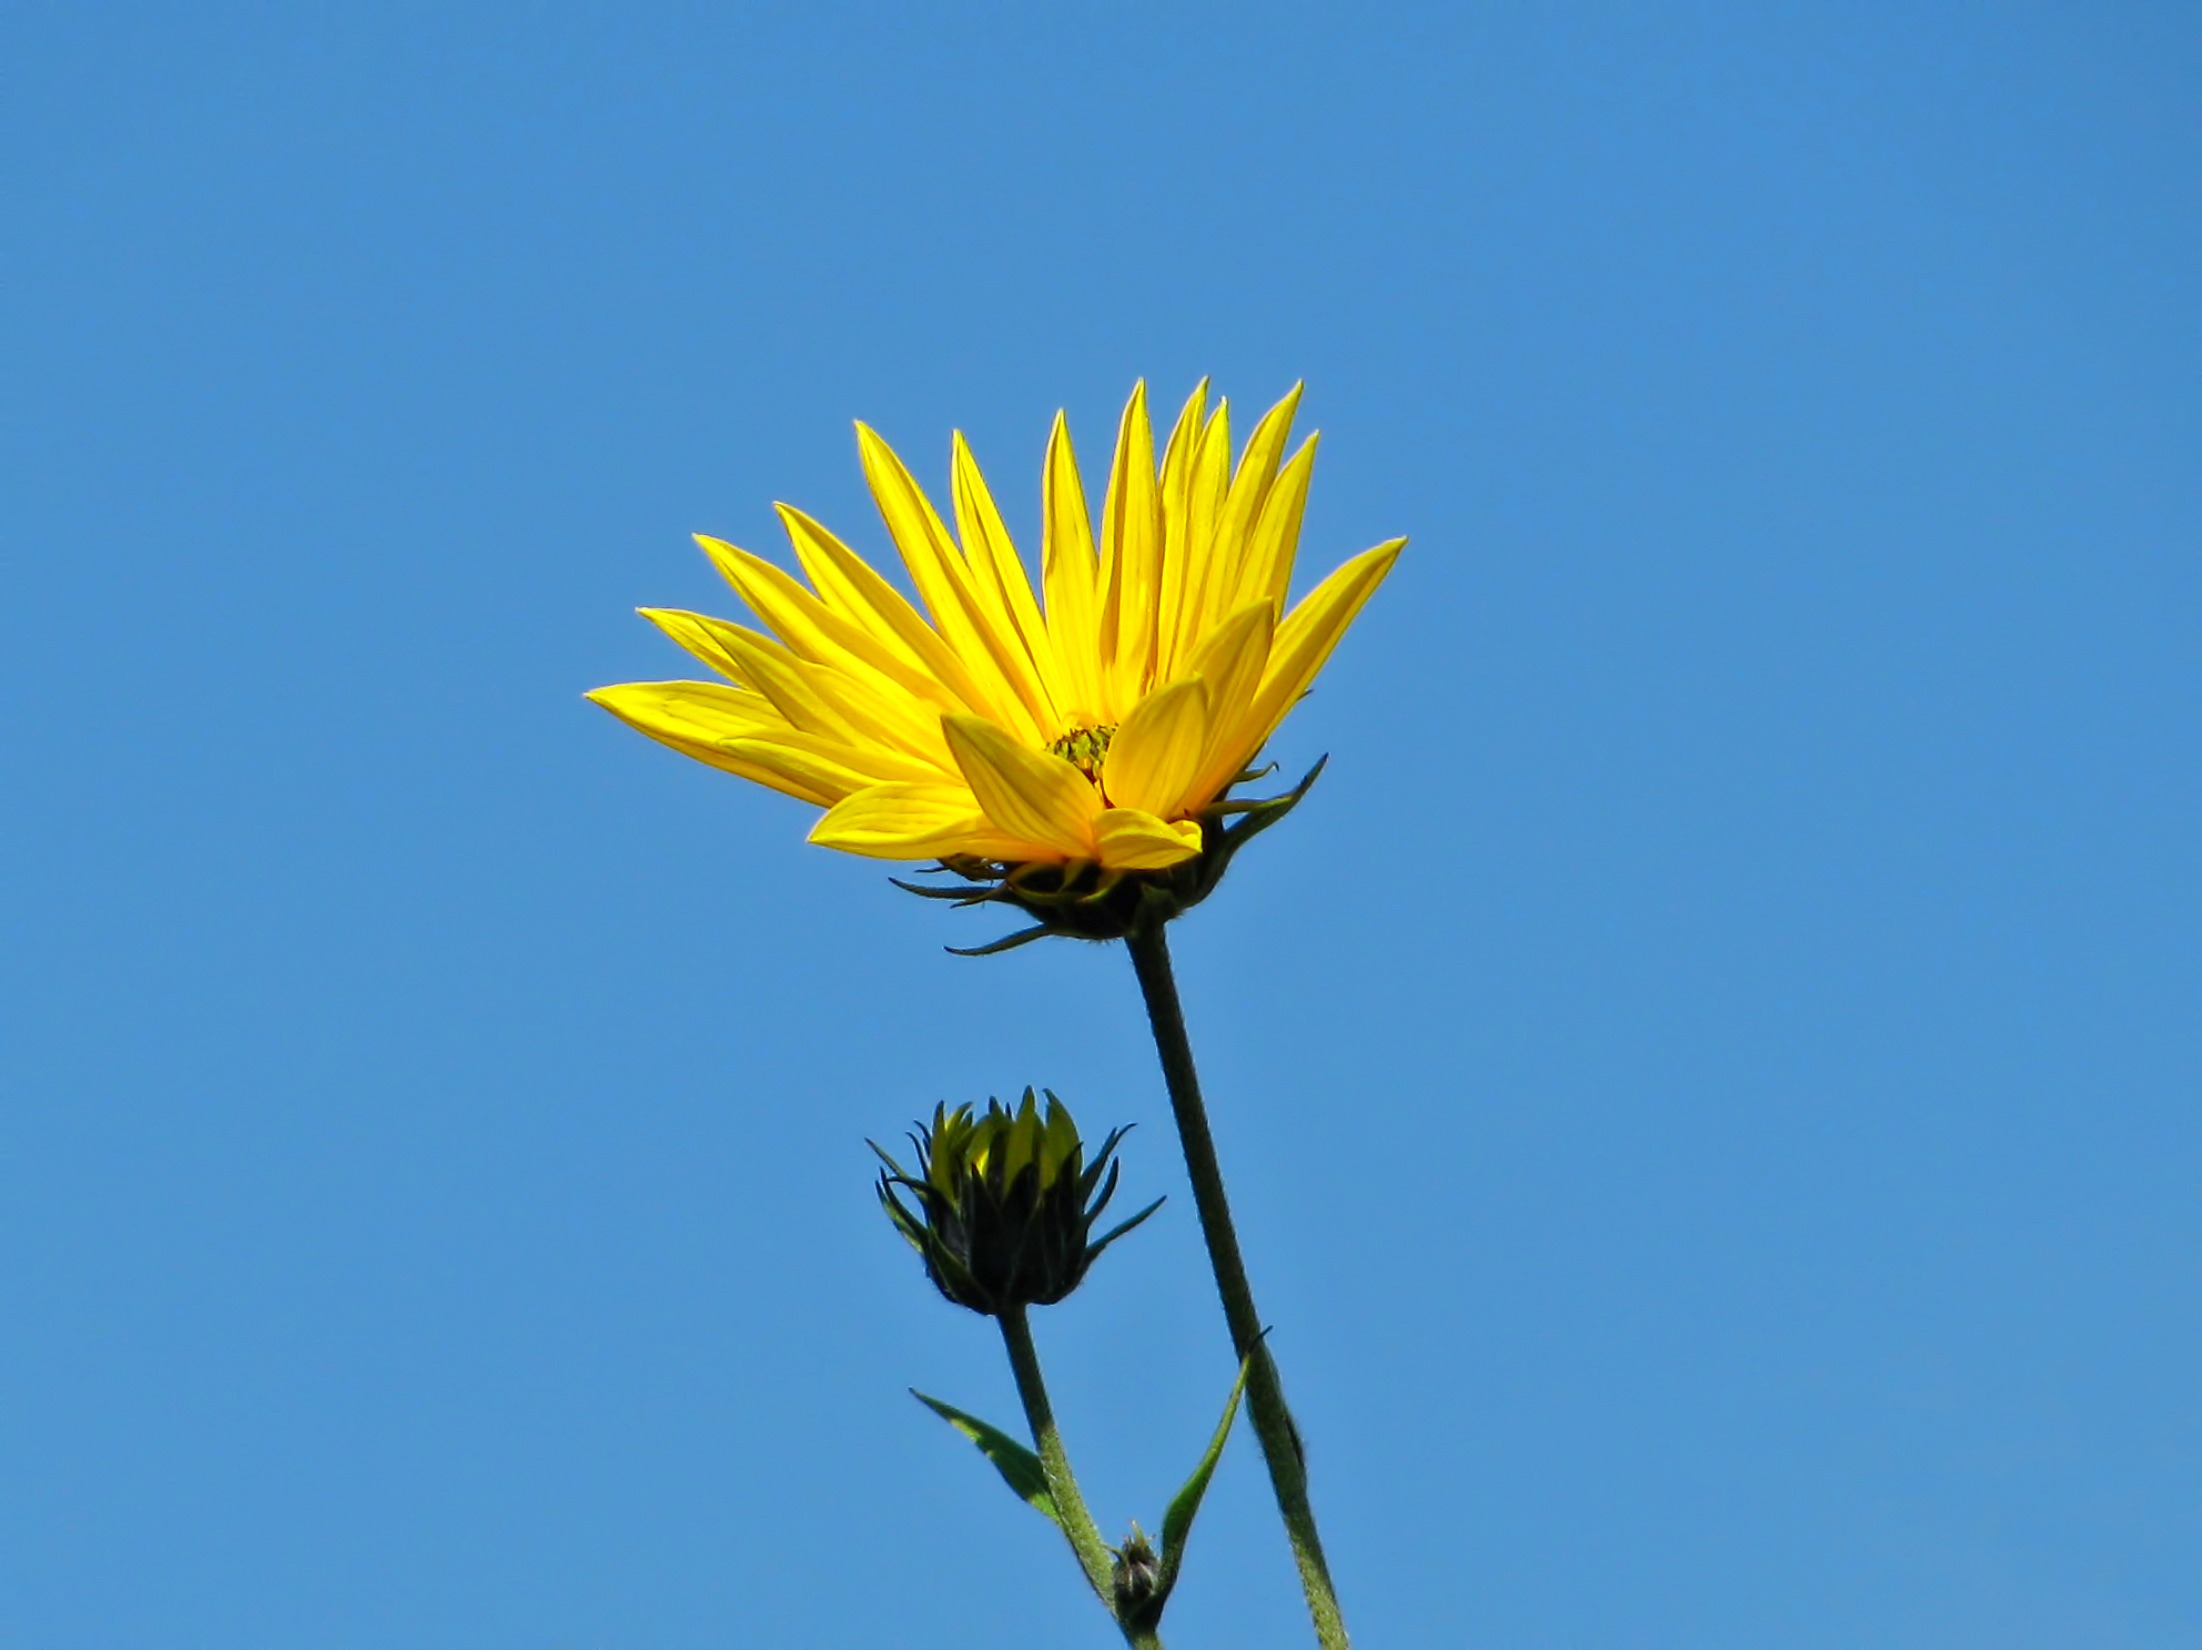
nature, blossom, plant, sky, field, meadow, dandelion, prairie, flower, petal, summer, blue, yellow, flora, sunflower, wildflower, colors, macro photography, sunny day, flowering plant, daisy family, plant stem, land plant